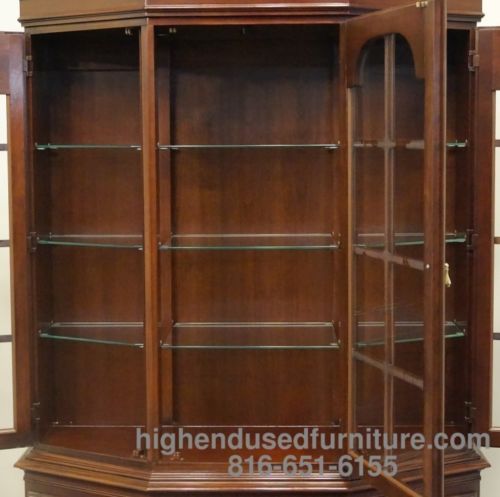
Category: cabinet